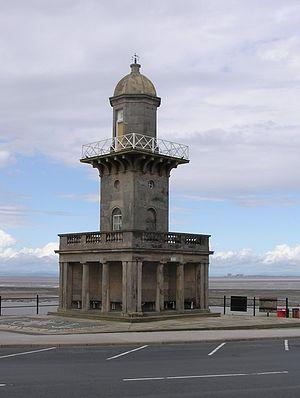
Le phare de Fleetwood Low est un phare situé sur le front de mer de Fleetwood, dans le comté du Lancashire en Angleterre.